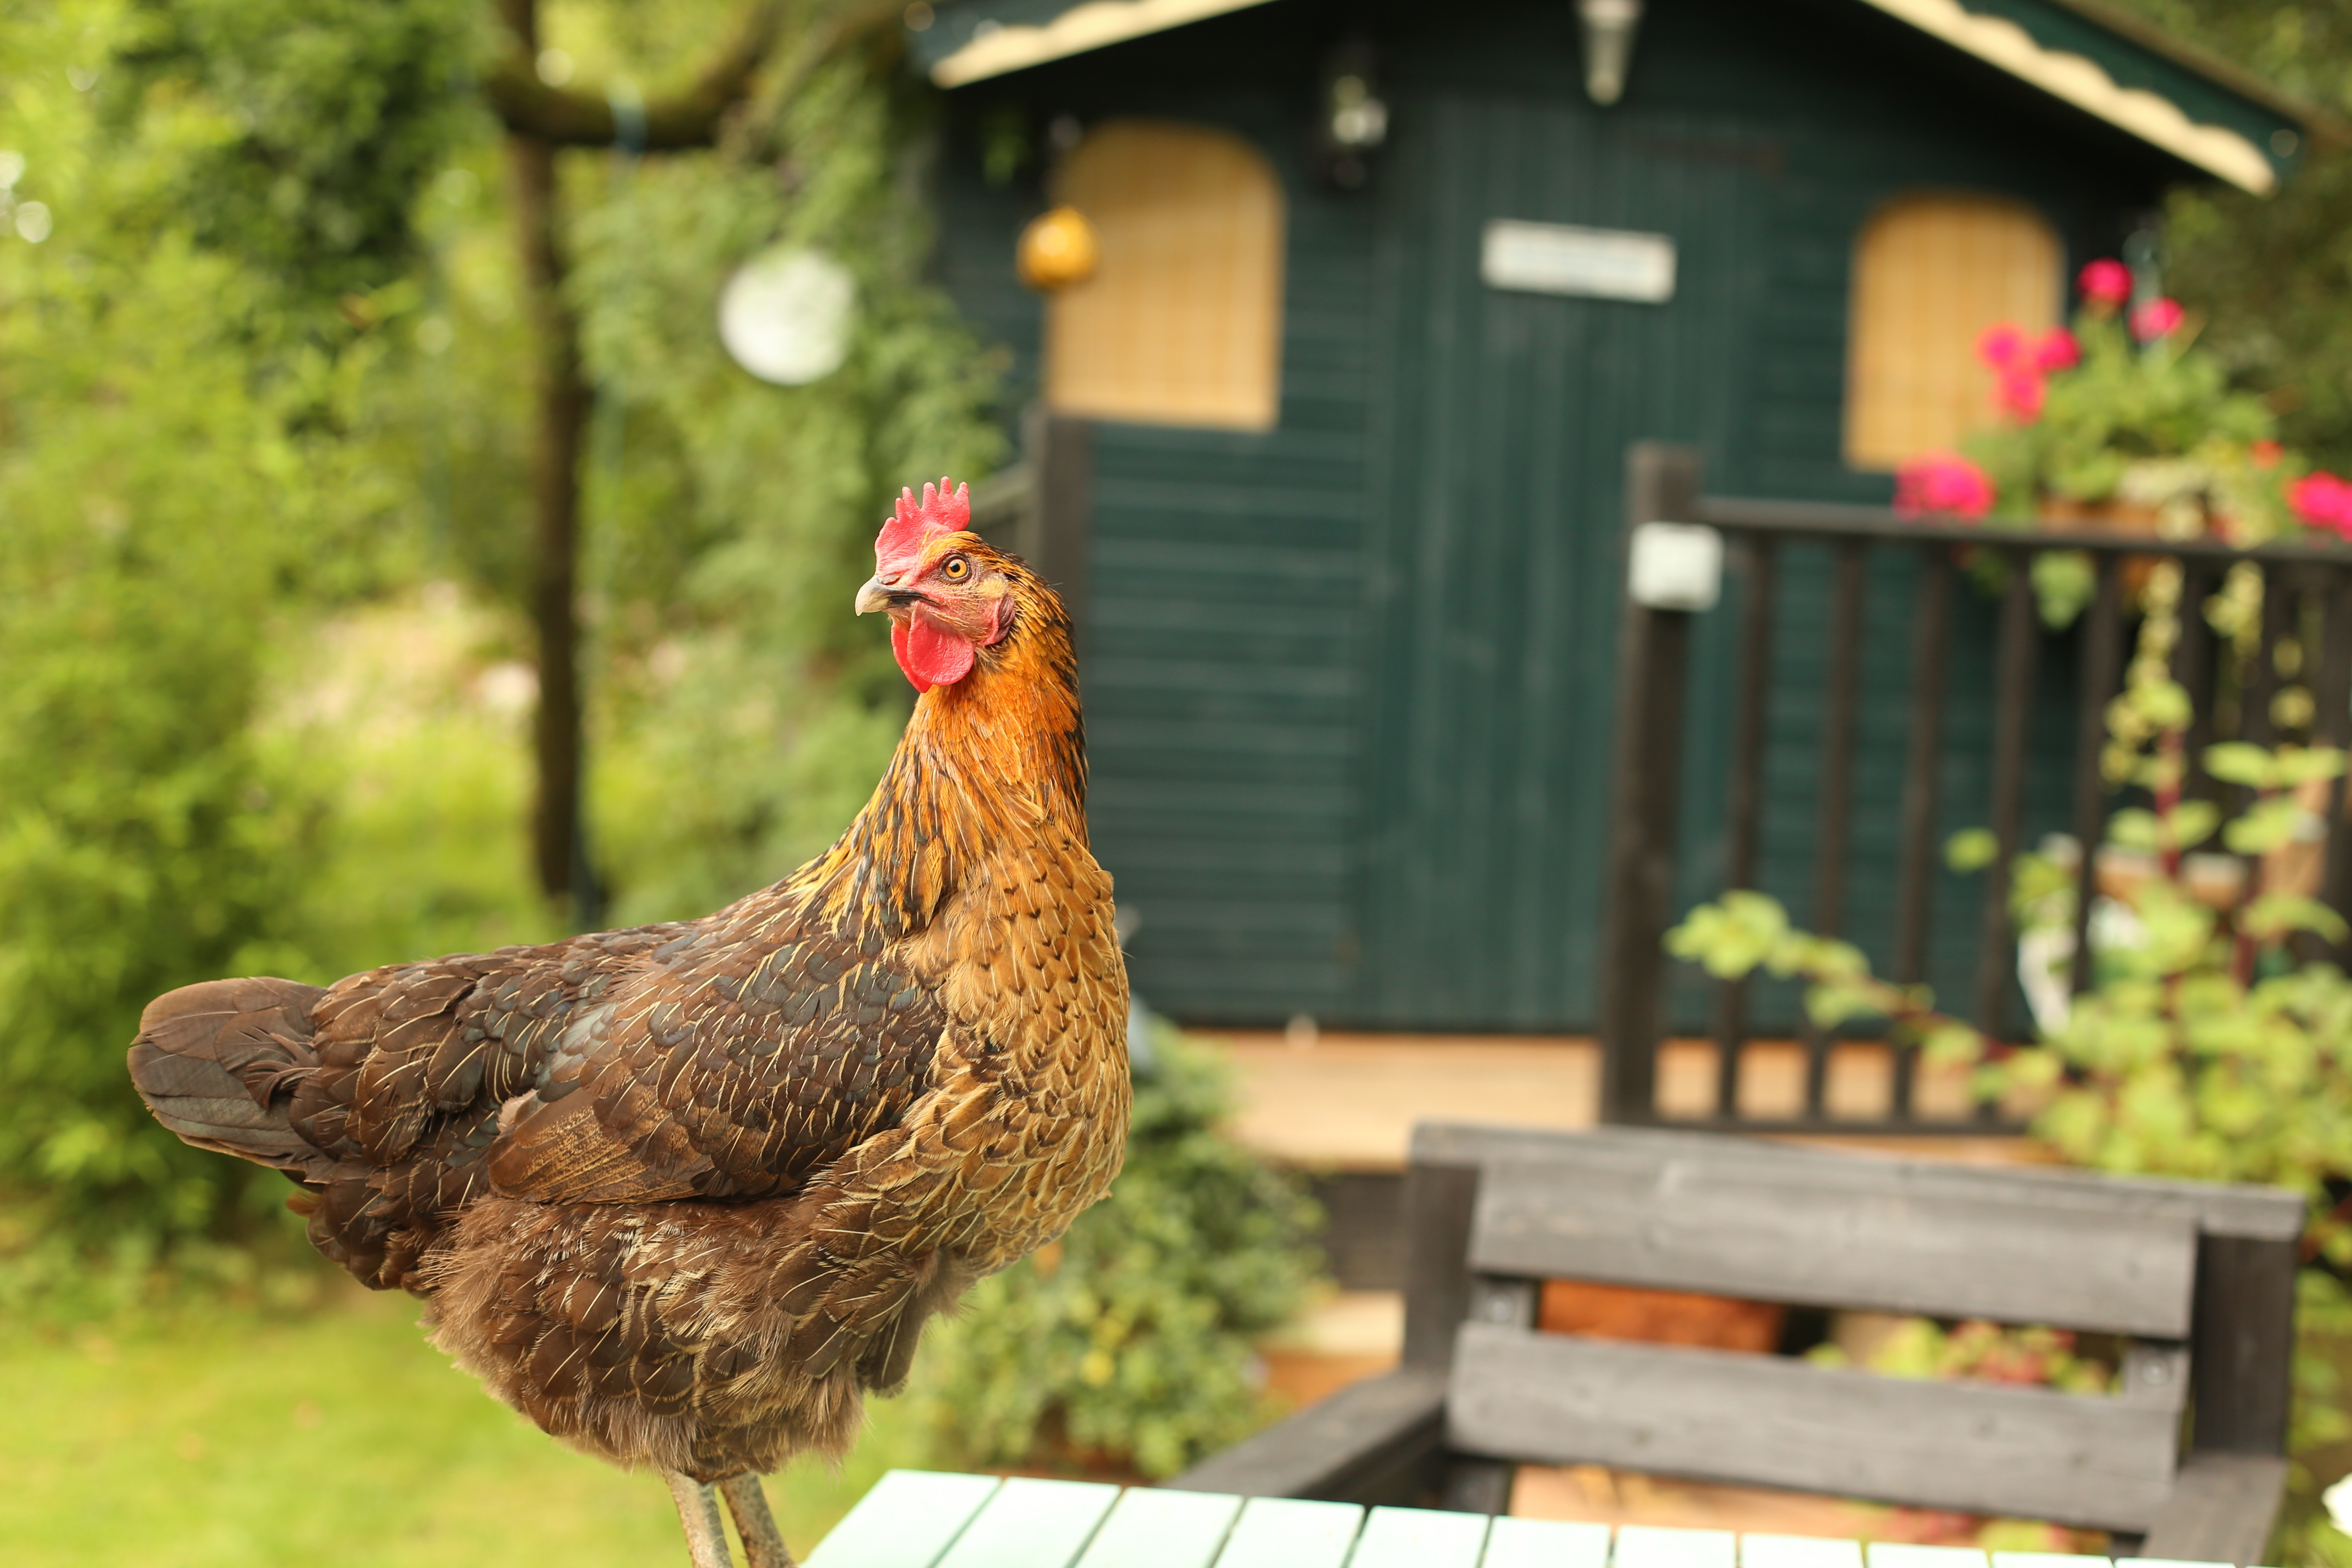
grass, bird, wood, farm, house, animal, rural, agriculture, garden, feather, chicken, fauna, plants, plumage, poultry, hen, cock, close up, outdoors, outside, focus, feathers, wings, galliformes, vertebrate, phasianidae